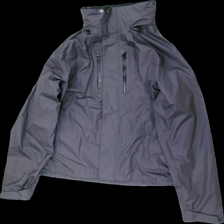
View: front
Type: Outerwear
Category: Unisex
Brand: Not in the list
Brand text on label: Granngården
Colors: Grey
Material: 100% polyester
Cut: Regular
Size: XL
Season: All
Price range: 50-100
Recommended usage: Reuse